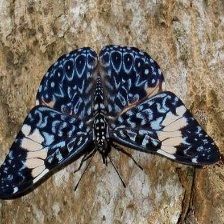
Species: RED CRACKER